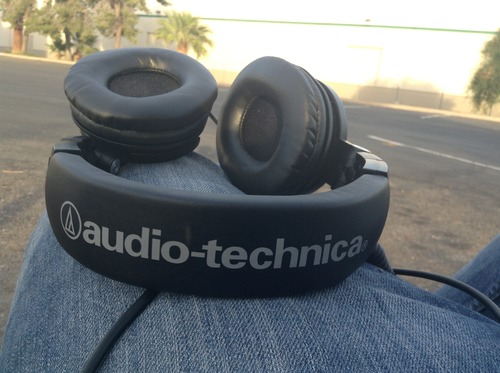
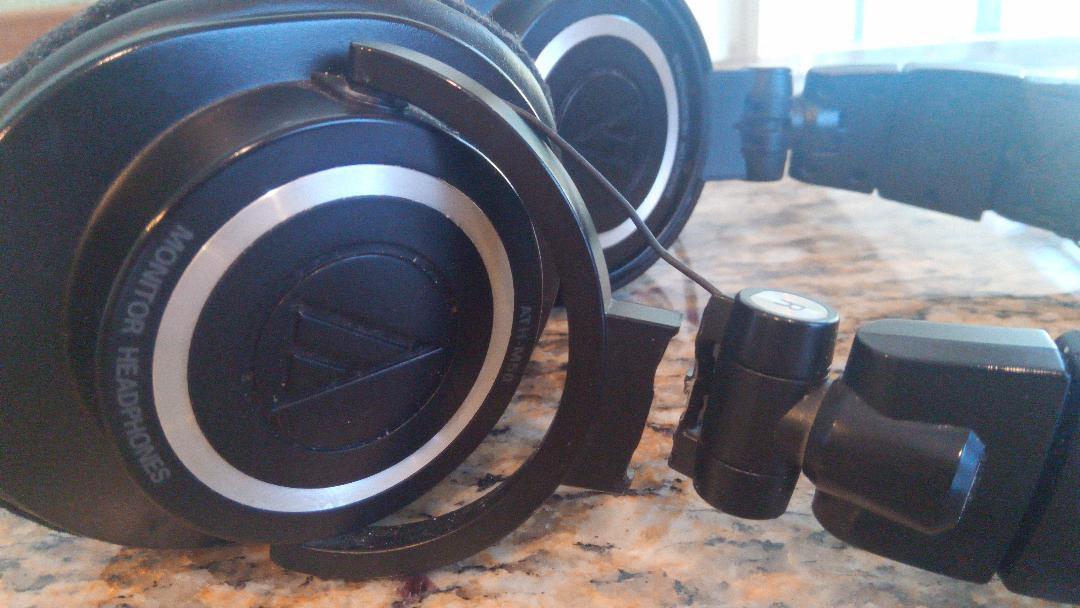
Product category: headphones
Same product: yes